Electoral history of Bill Clinton

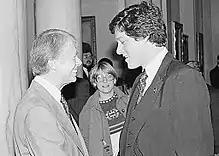
Newly elected Governor of Arkansas Bill Clinton meets with President Jimmy Carter in 1978.

In 1978, David Pryor, the incumbent governor of Arkansas, announced that he would not seek a third term, and instead run for the United States Senate. In March 1978, just fourteen months after becoming attorney general, Clinton announced his candidacy for the gubernatorial election. He was unsure whether to run for governor or the Senate seat being vacated by John L. McClellan. His initial intention was to run for the Senate, because of the difference in the length of tenure of each office, but ultimately decided to run in the gubernatorial primaries. As the state manager of Carter's successful 1976 presidential run, Clinton gained popularity among national Democratic leaders. In his announcement speech, he cited his experience as attorney general and said, "In the office I now have, I have gained precious experience in the workings of every aspect of state, county, and local government." In the Democratic primaries, four minor candidates challenged him. He raised $600,000 from fundraising, and garnered support from the majority of labor organizations and the business community.